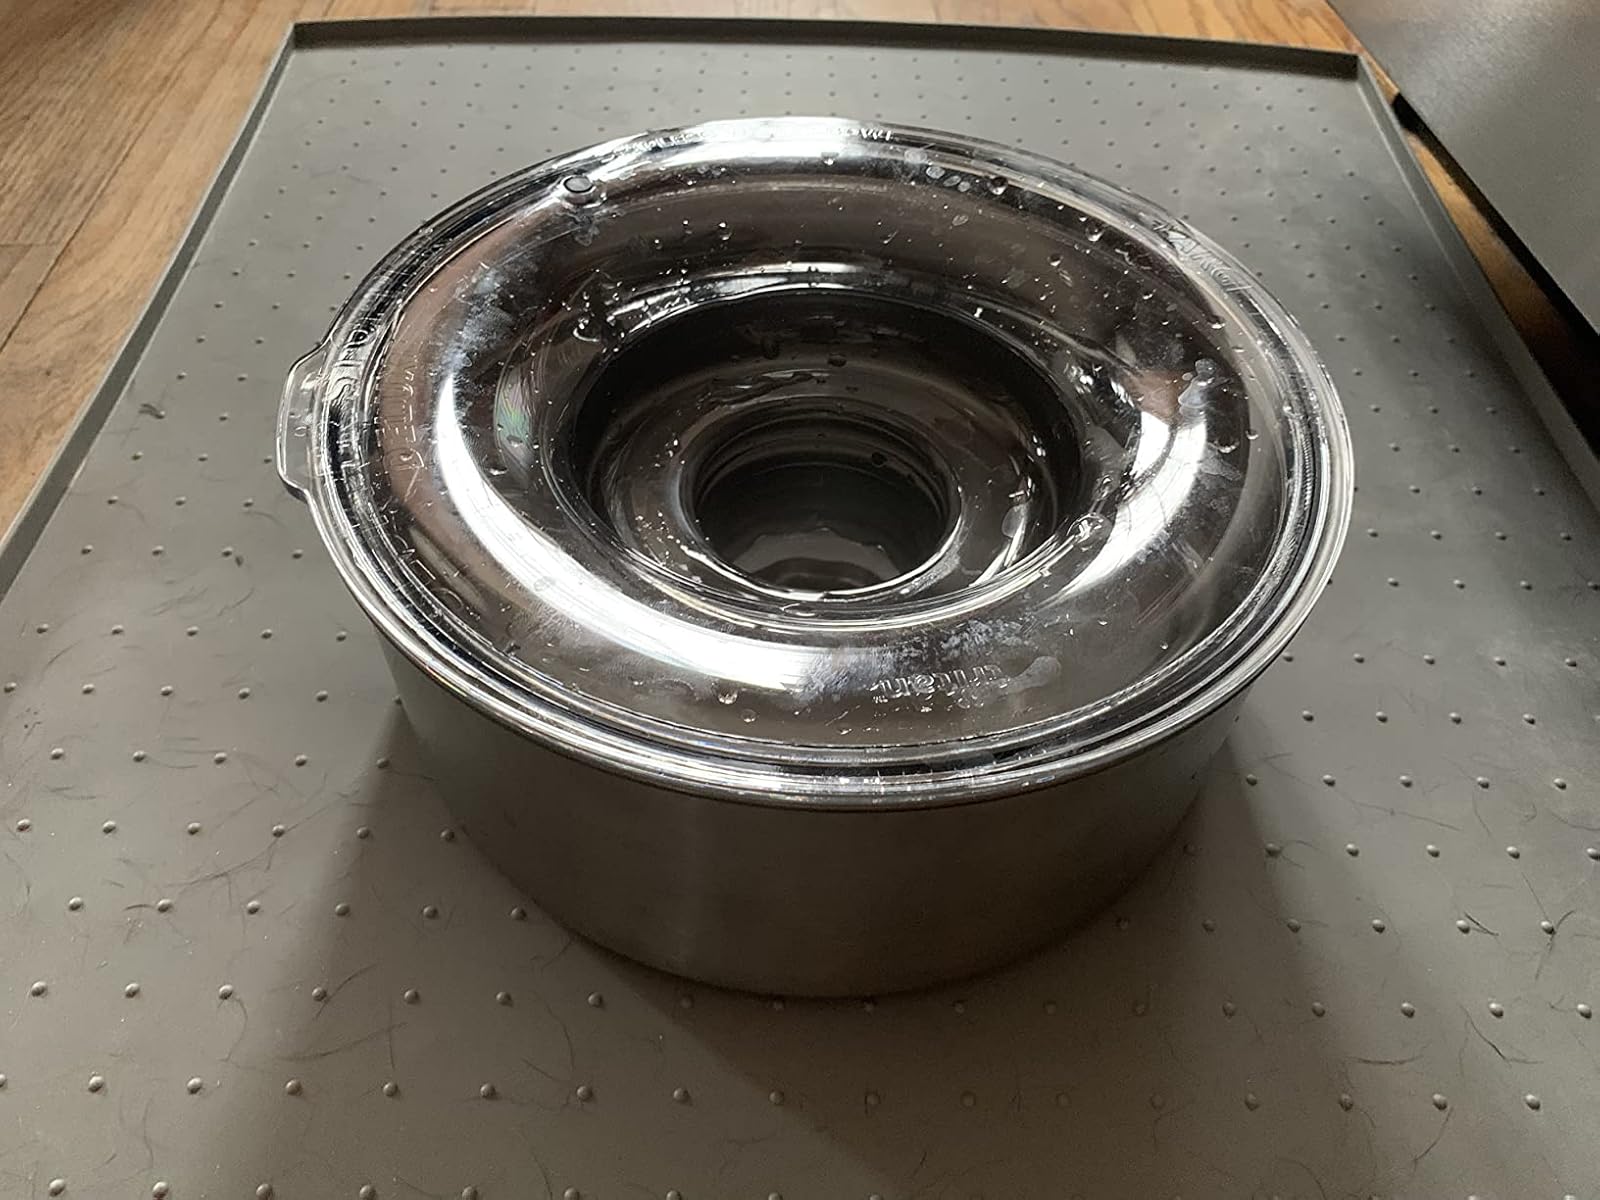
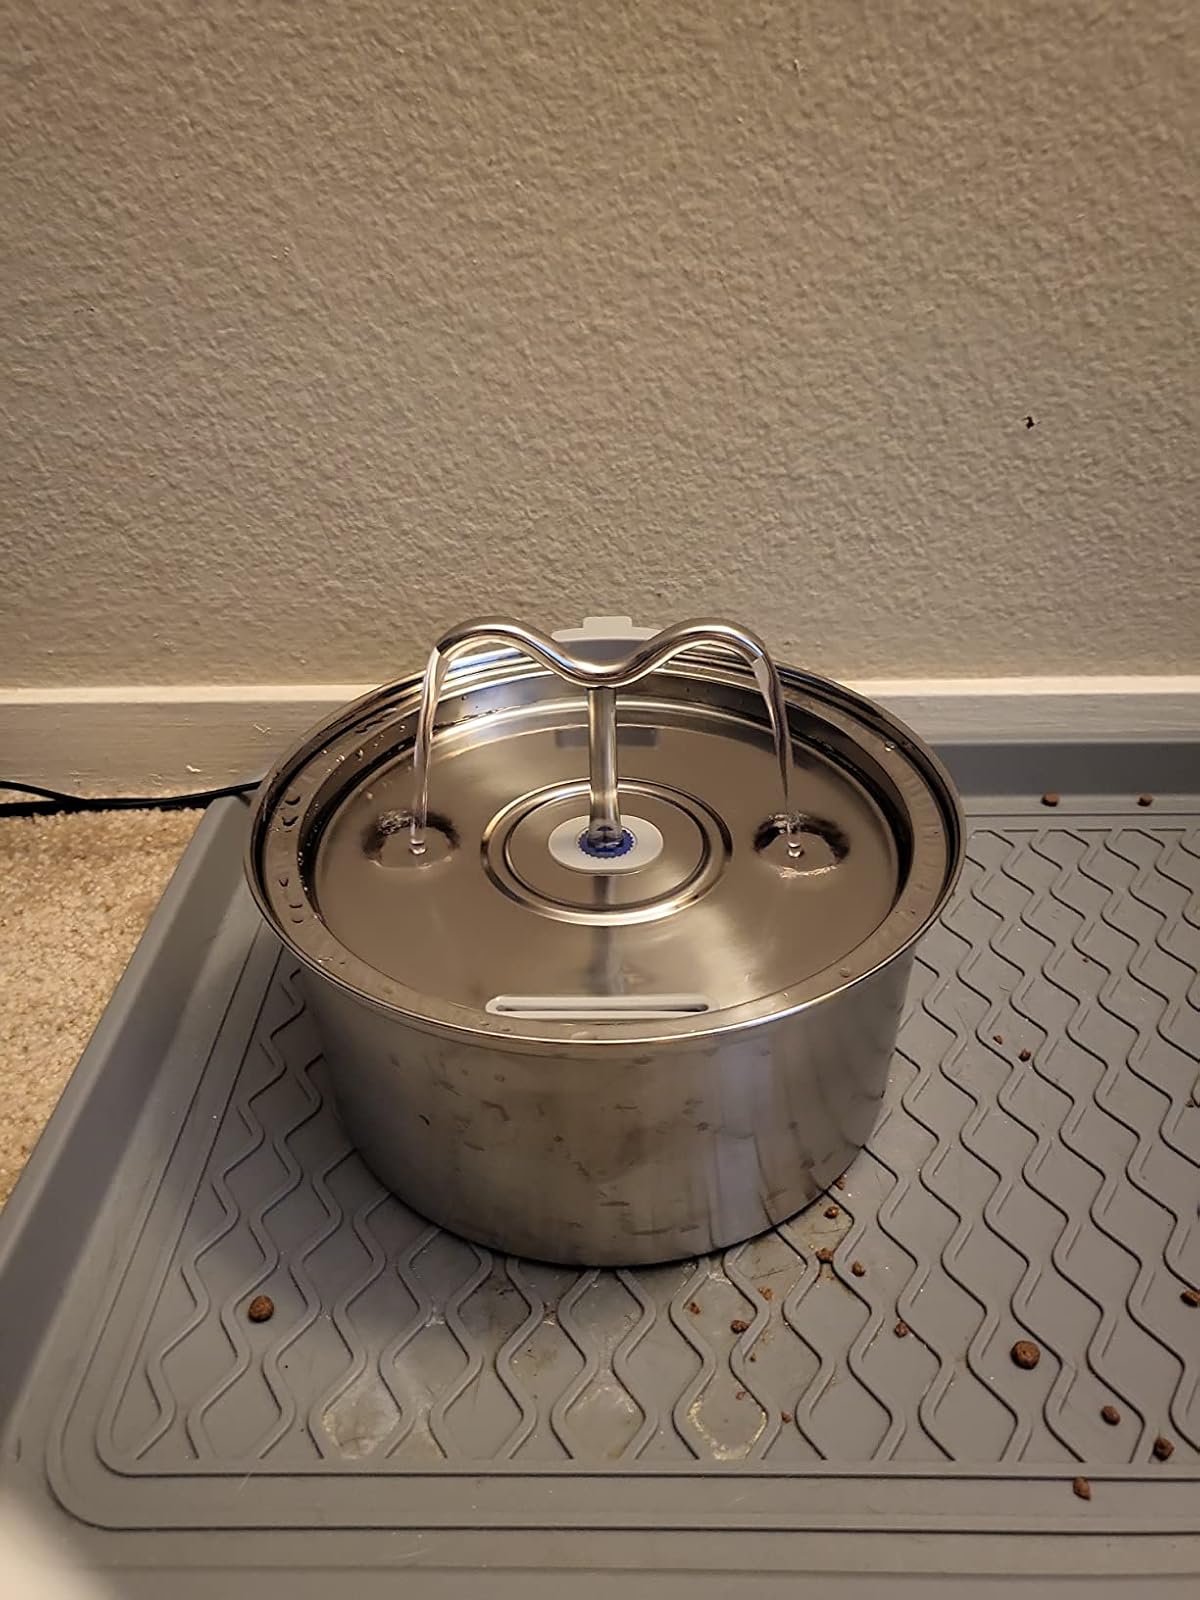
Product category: items_bowl
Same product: no